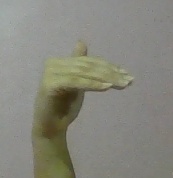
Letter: khaa